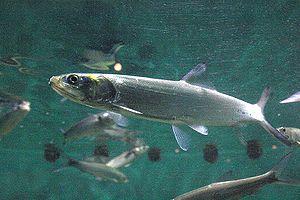
Les Elopidae sont une famille de poissons téléostéens qui comprend un seul genre : Elops Linnaeus, 1766.
Les Elopiformes constituent un ordre de poissons téléostéens.